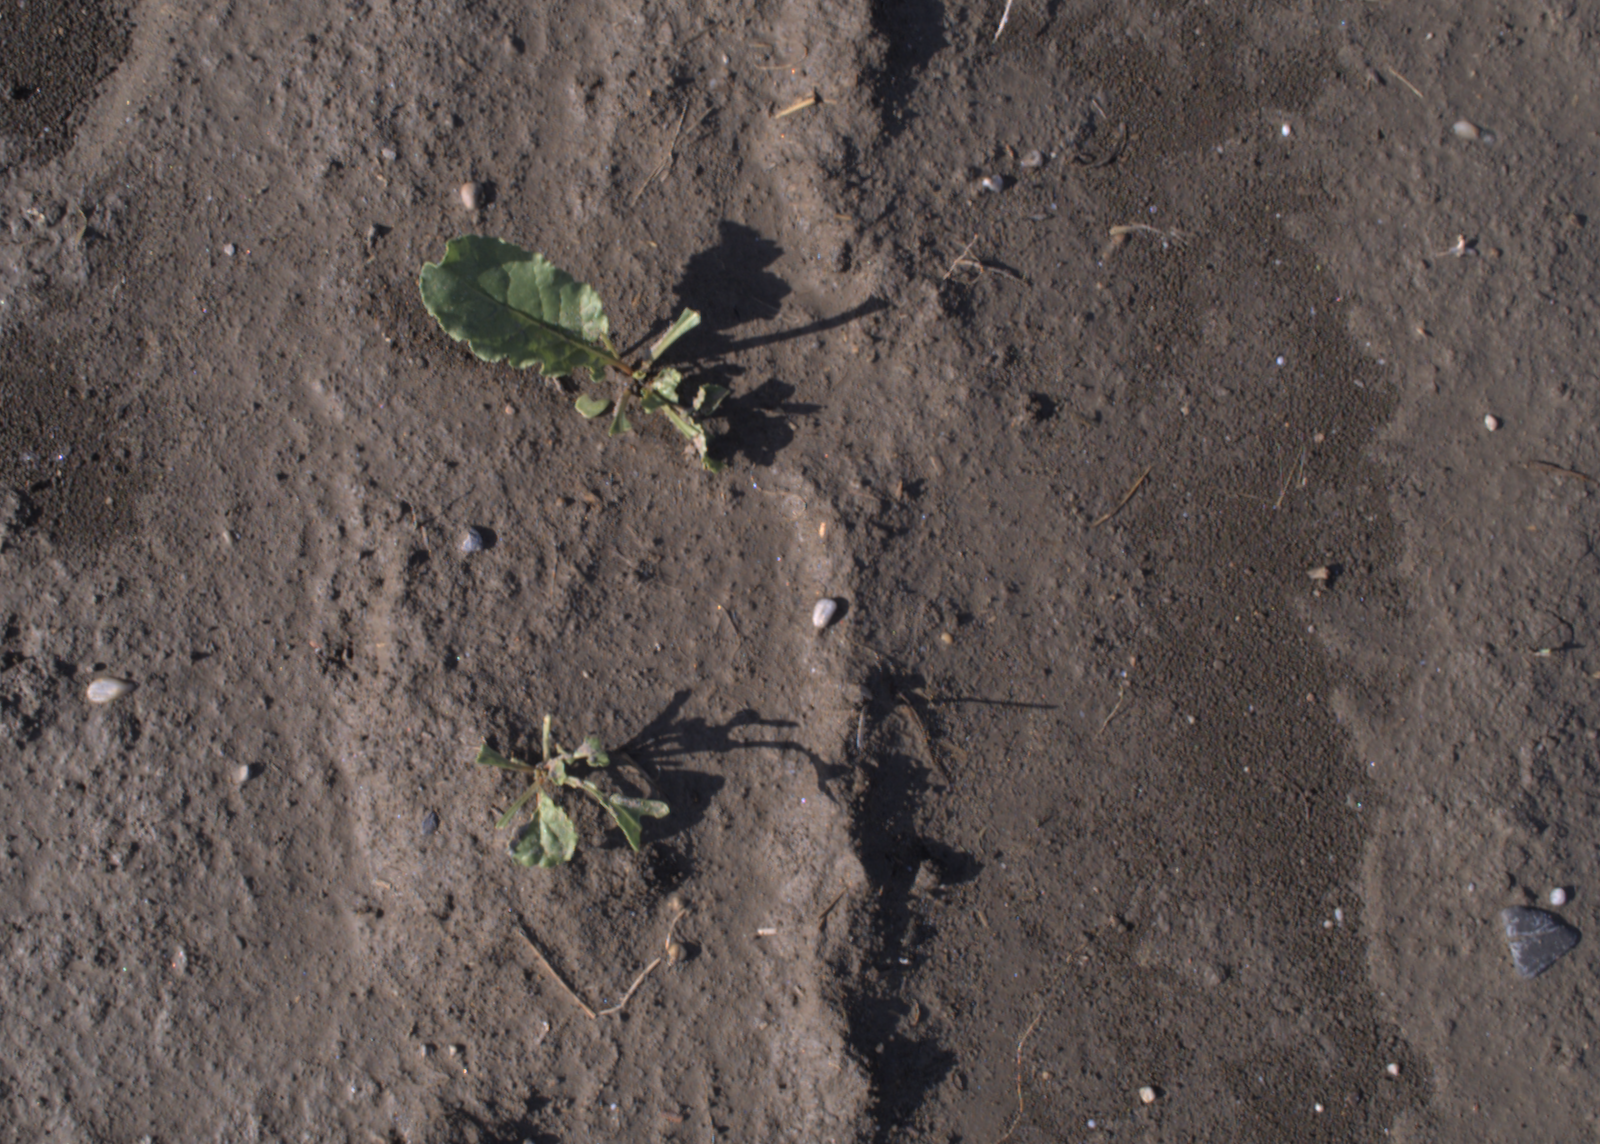
Capture date: 02.09.2020 09:07:04
Weather: sunny
Wind: medium
Seeding date: 21.07.2020
Plant canopy height (mm): 910